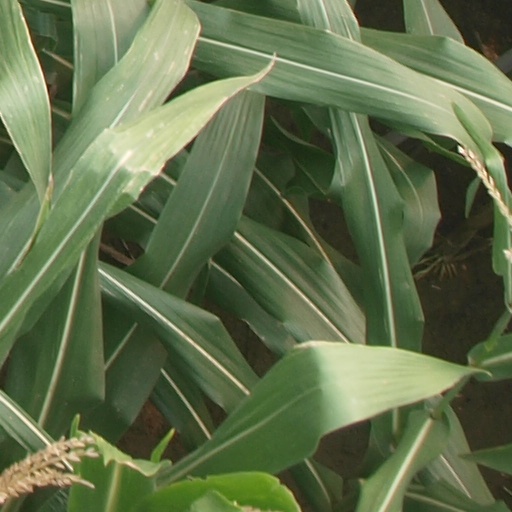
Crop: maize; corn